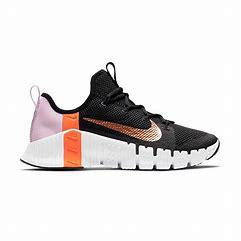
Brand: Nike
Model: Free Metcon 3